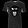
Label: T - shirt / top